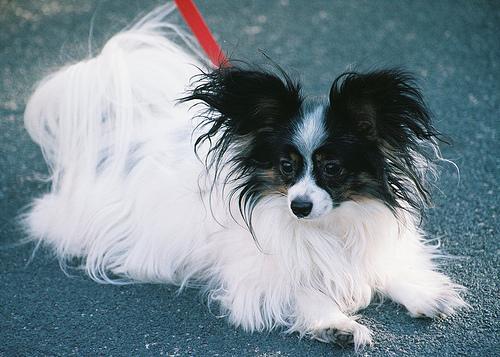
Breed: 806-n000129-papillon